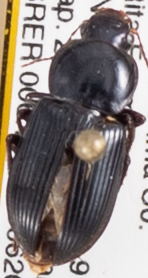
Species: Discoderus robustus
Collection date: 2018-06-20
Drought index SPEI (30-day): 1.242
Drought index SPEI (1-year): -1.45
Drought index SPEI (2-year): -0.728